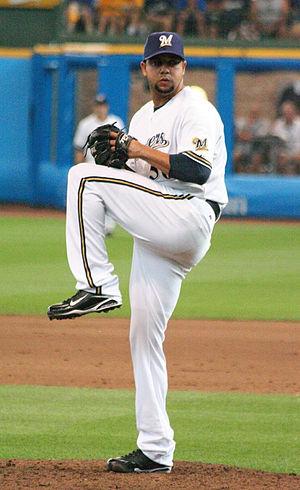
Claudio Almonte Vargas est un lanceur droitier de baseball jouant en Ligue majeure depuis 2003. Il est sous contrat chez les Brewers de Milwaukee.